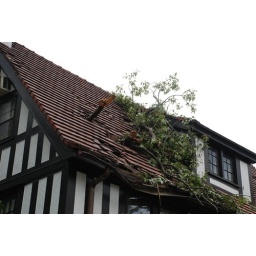
A house across the street got speared by a big branch.